Shrimps for a Day

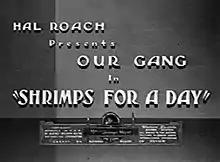

Shrimps for a Day is a 1934 "Our Gang" short comedy film directed by Gus Meins. It was the 133rd "Our Gang" short to be released, The character of Mr. Crutch was the inspiration for Mr. Krupp in the "Captain Underpants" book series